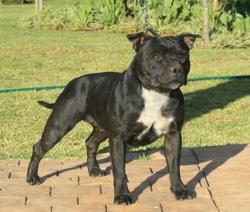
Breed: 203-n000015-Staffordshire_bullterrier